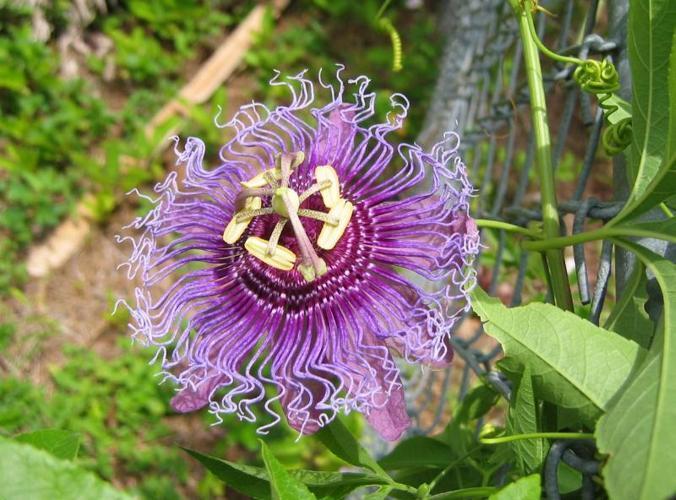
Label: passion flower